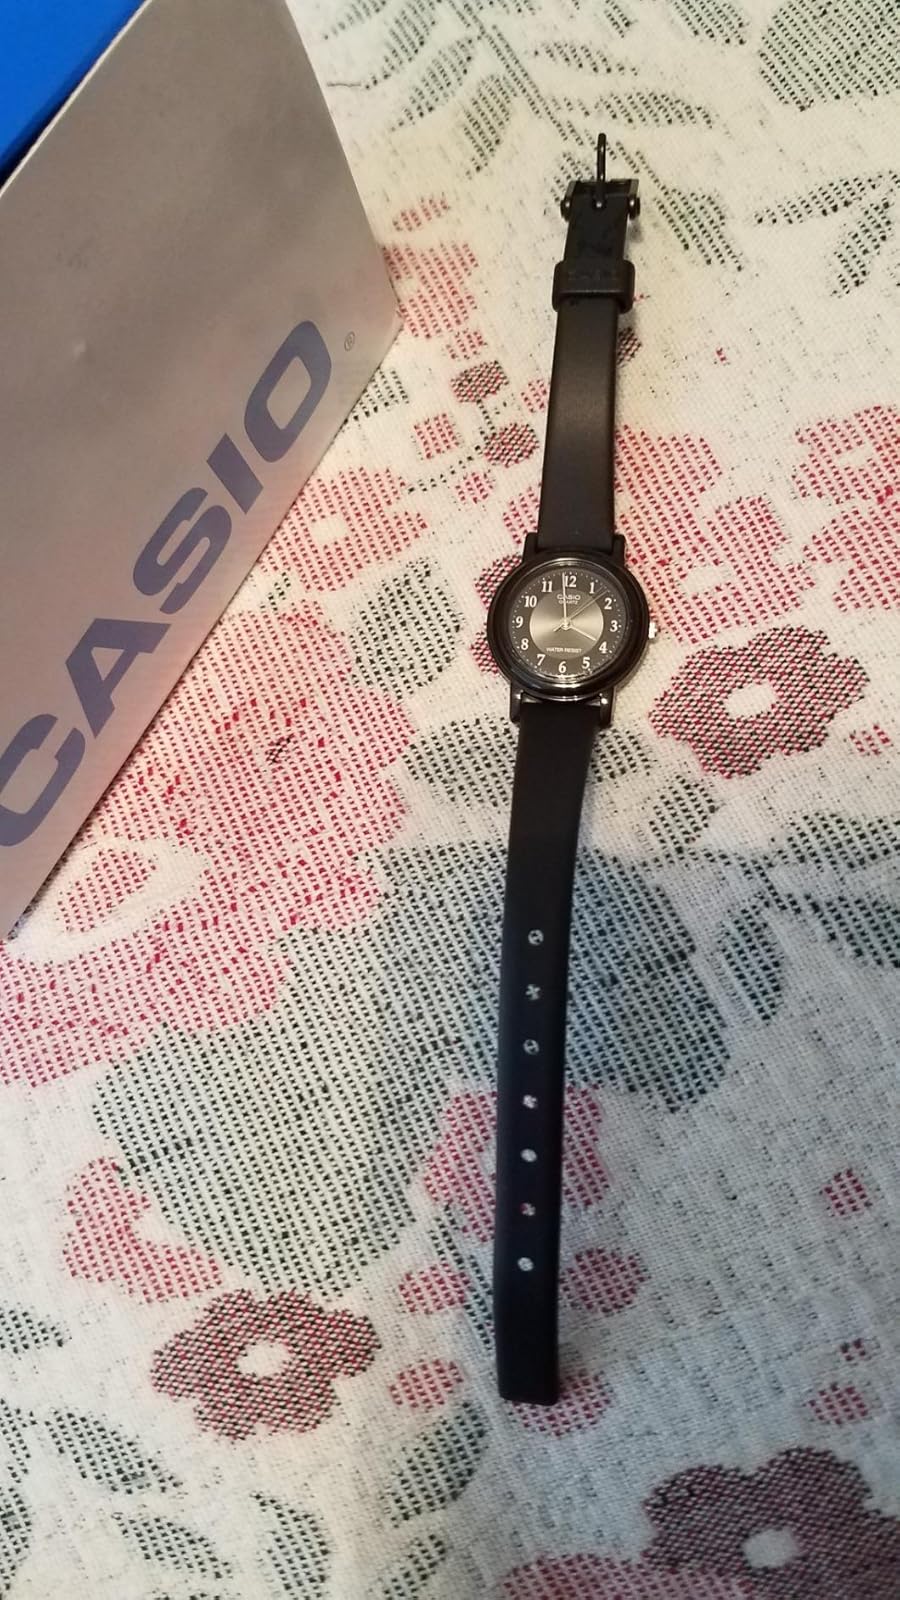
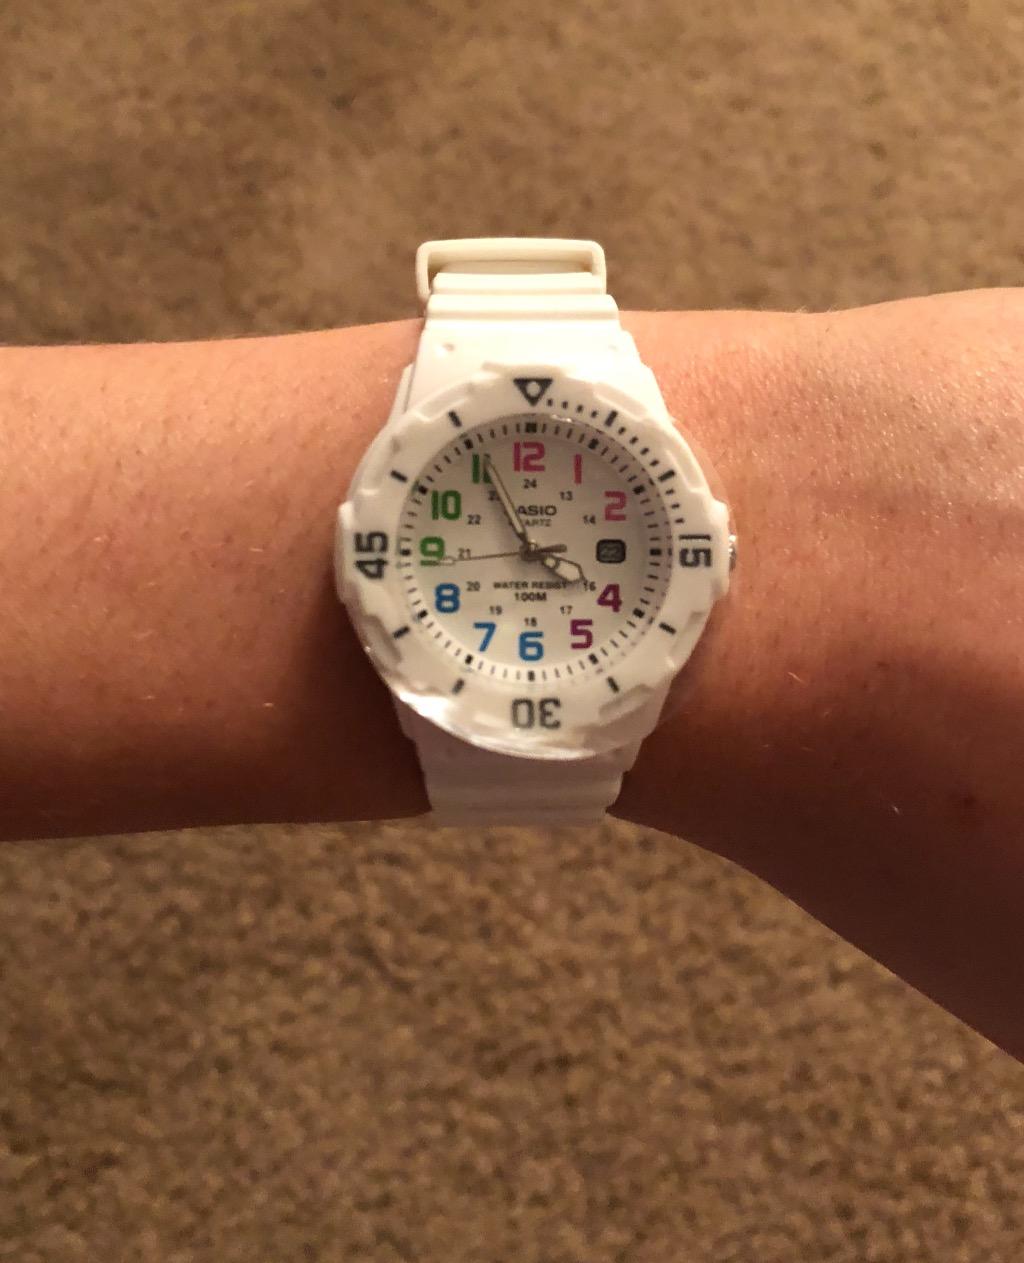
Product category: accessories_watch
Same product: no